Pertti Kurikan Nimipäivät

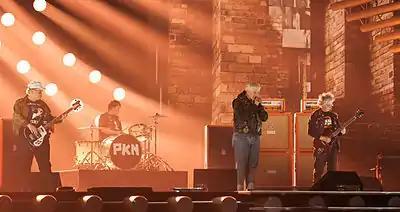
ESC 2015 Pertti Kurikan Nimipäivät

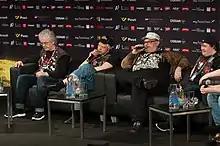
ESC 2015 the interview

The band entered Uuden Musiikin Kilpailu, Finland's national selection for Eurovision Song Contest 2015 with the song "Aina mun pitää". They entered the contest in order to raise awareness for people with Down Syndrome. On 7 February 2015, the band was one of the three acts from the first-semi finals to advance to the finals. On 28 February 2015, the band won Uuden Musiikin Kilpailu 2015, thereby becoming Finland's representative for the Eurovision Song Contest in Vienna, Austria in May 2015. PKN was the first punk band to compete in Eurovision.